Moritz Wagner (basketball)

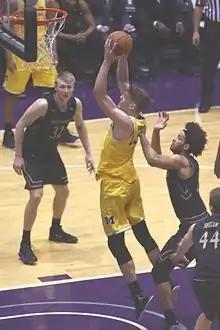

Wagner's five steals in the March 9, 2017 Big Ten Conference men's basketball tournament opener against Illinois was a single-game high for the tournament. Three days later, Michigan won its first Big Ten tournament championship since 1998. On March 19, Wagner's career-high 26 points helped Michigan defeat Louisville 73–69 to advance to the Sweet 16 of the 2017 NCAA Division I men's basketball tournament. For the season, Wagner started all 38 games and averaged 12.1 points and 4.2 rebounds per game, while shooting 39.5% on three-pointers. He finished the season as the team's leading rebounder. Following the season, he was an honorable mention All-Big Ten selection by both the coaches and the media.